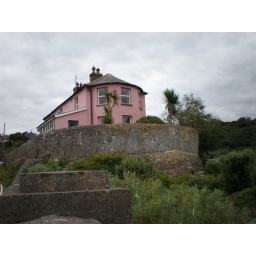
The pink house in Annestown